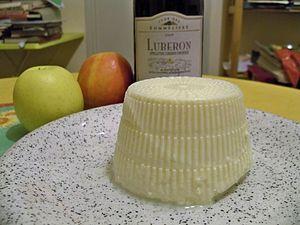
Brousse, Fromage des Alpes-de-Haute-Provence (France)
Brousse est l'appellation francisée du provençal brossa ou broça, « lait caillé » en français, désignant un fromage de lactosérum originaire de Provence, mais aussi du Languedoc-Roussillon, jusqu'aux Pyrénées où elle prend d'autres noms, comme vers l'Est, la Corse et l'Italie. La brousse a une pâte blanche et une texture grumeleuse. Elle est élaborée majoritairement avec du lactosérum de lait de vache, de brebis ou de chèvre.